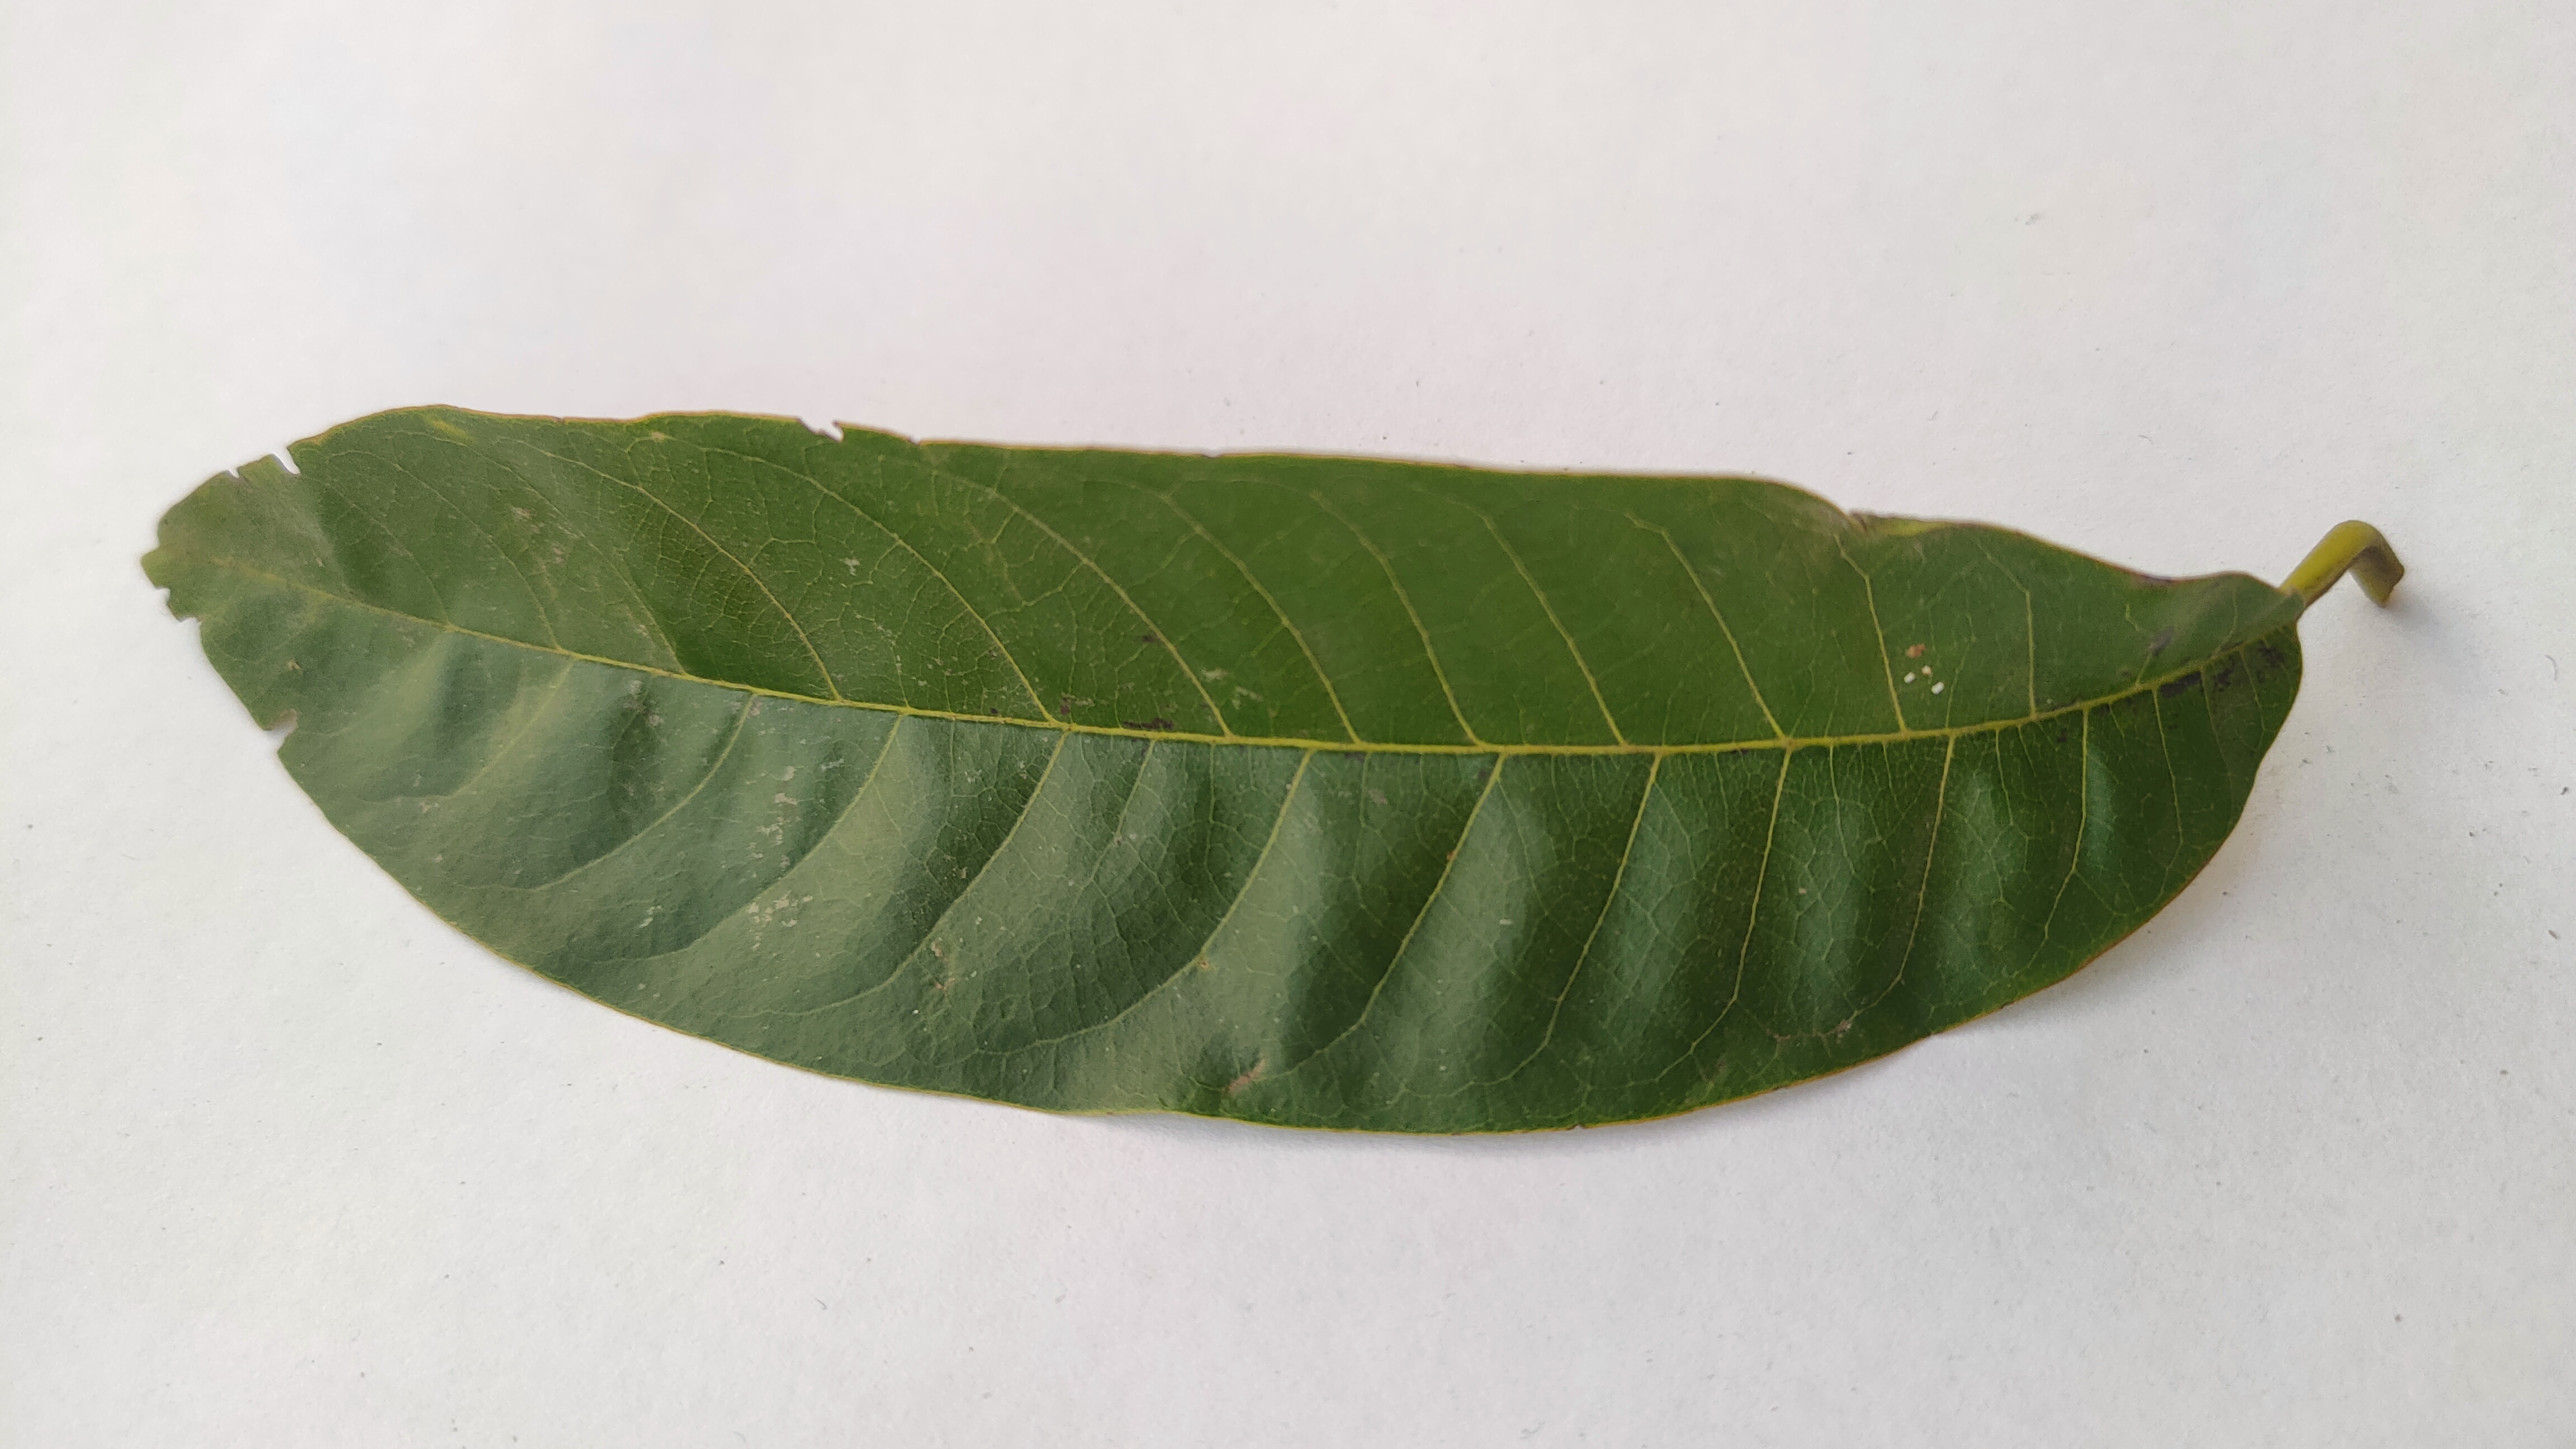
Leaf variety: Custard Apple